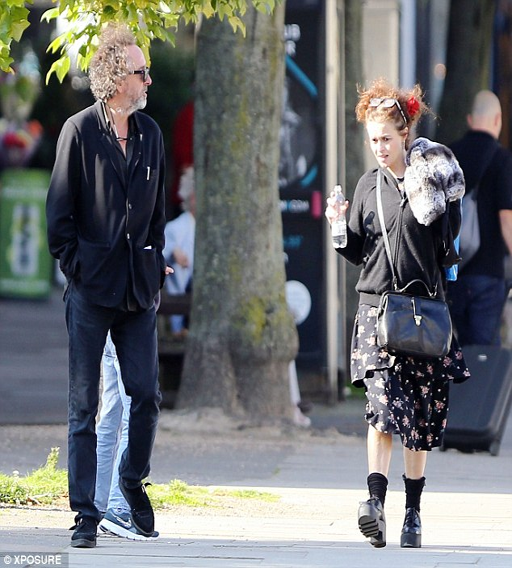
cute couple : the iconic director 's hair was dishevelled and he sported his usual shock of facial hair as he walked through the street with his family